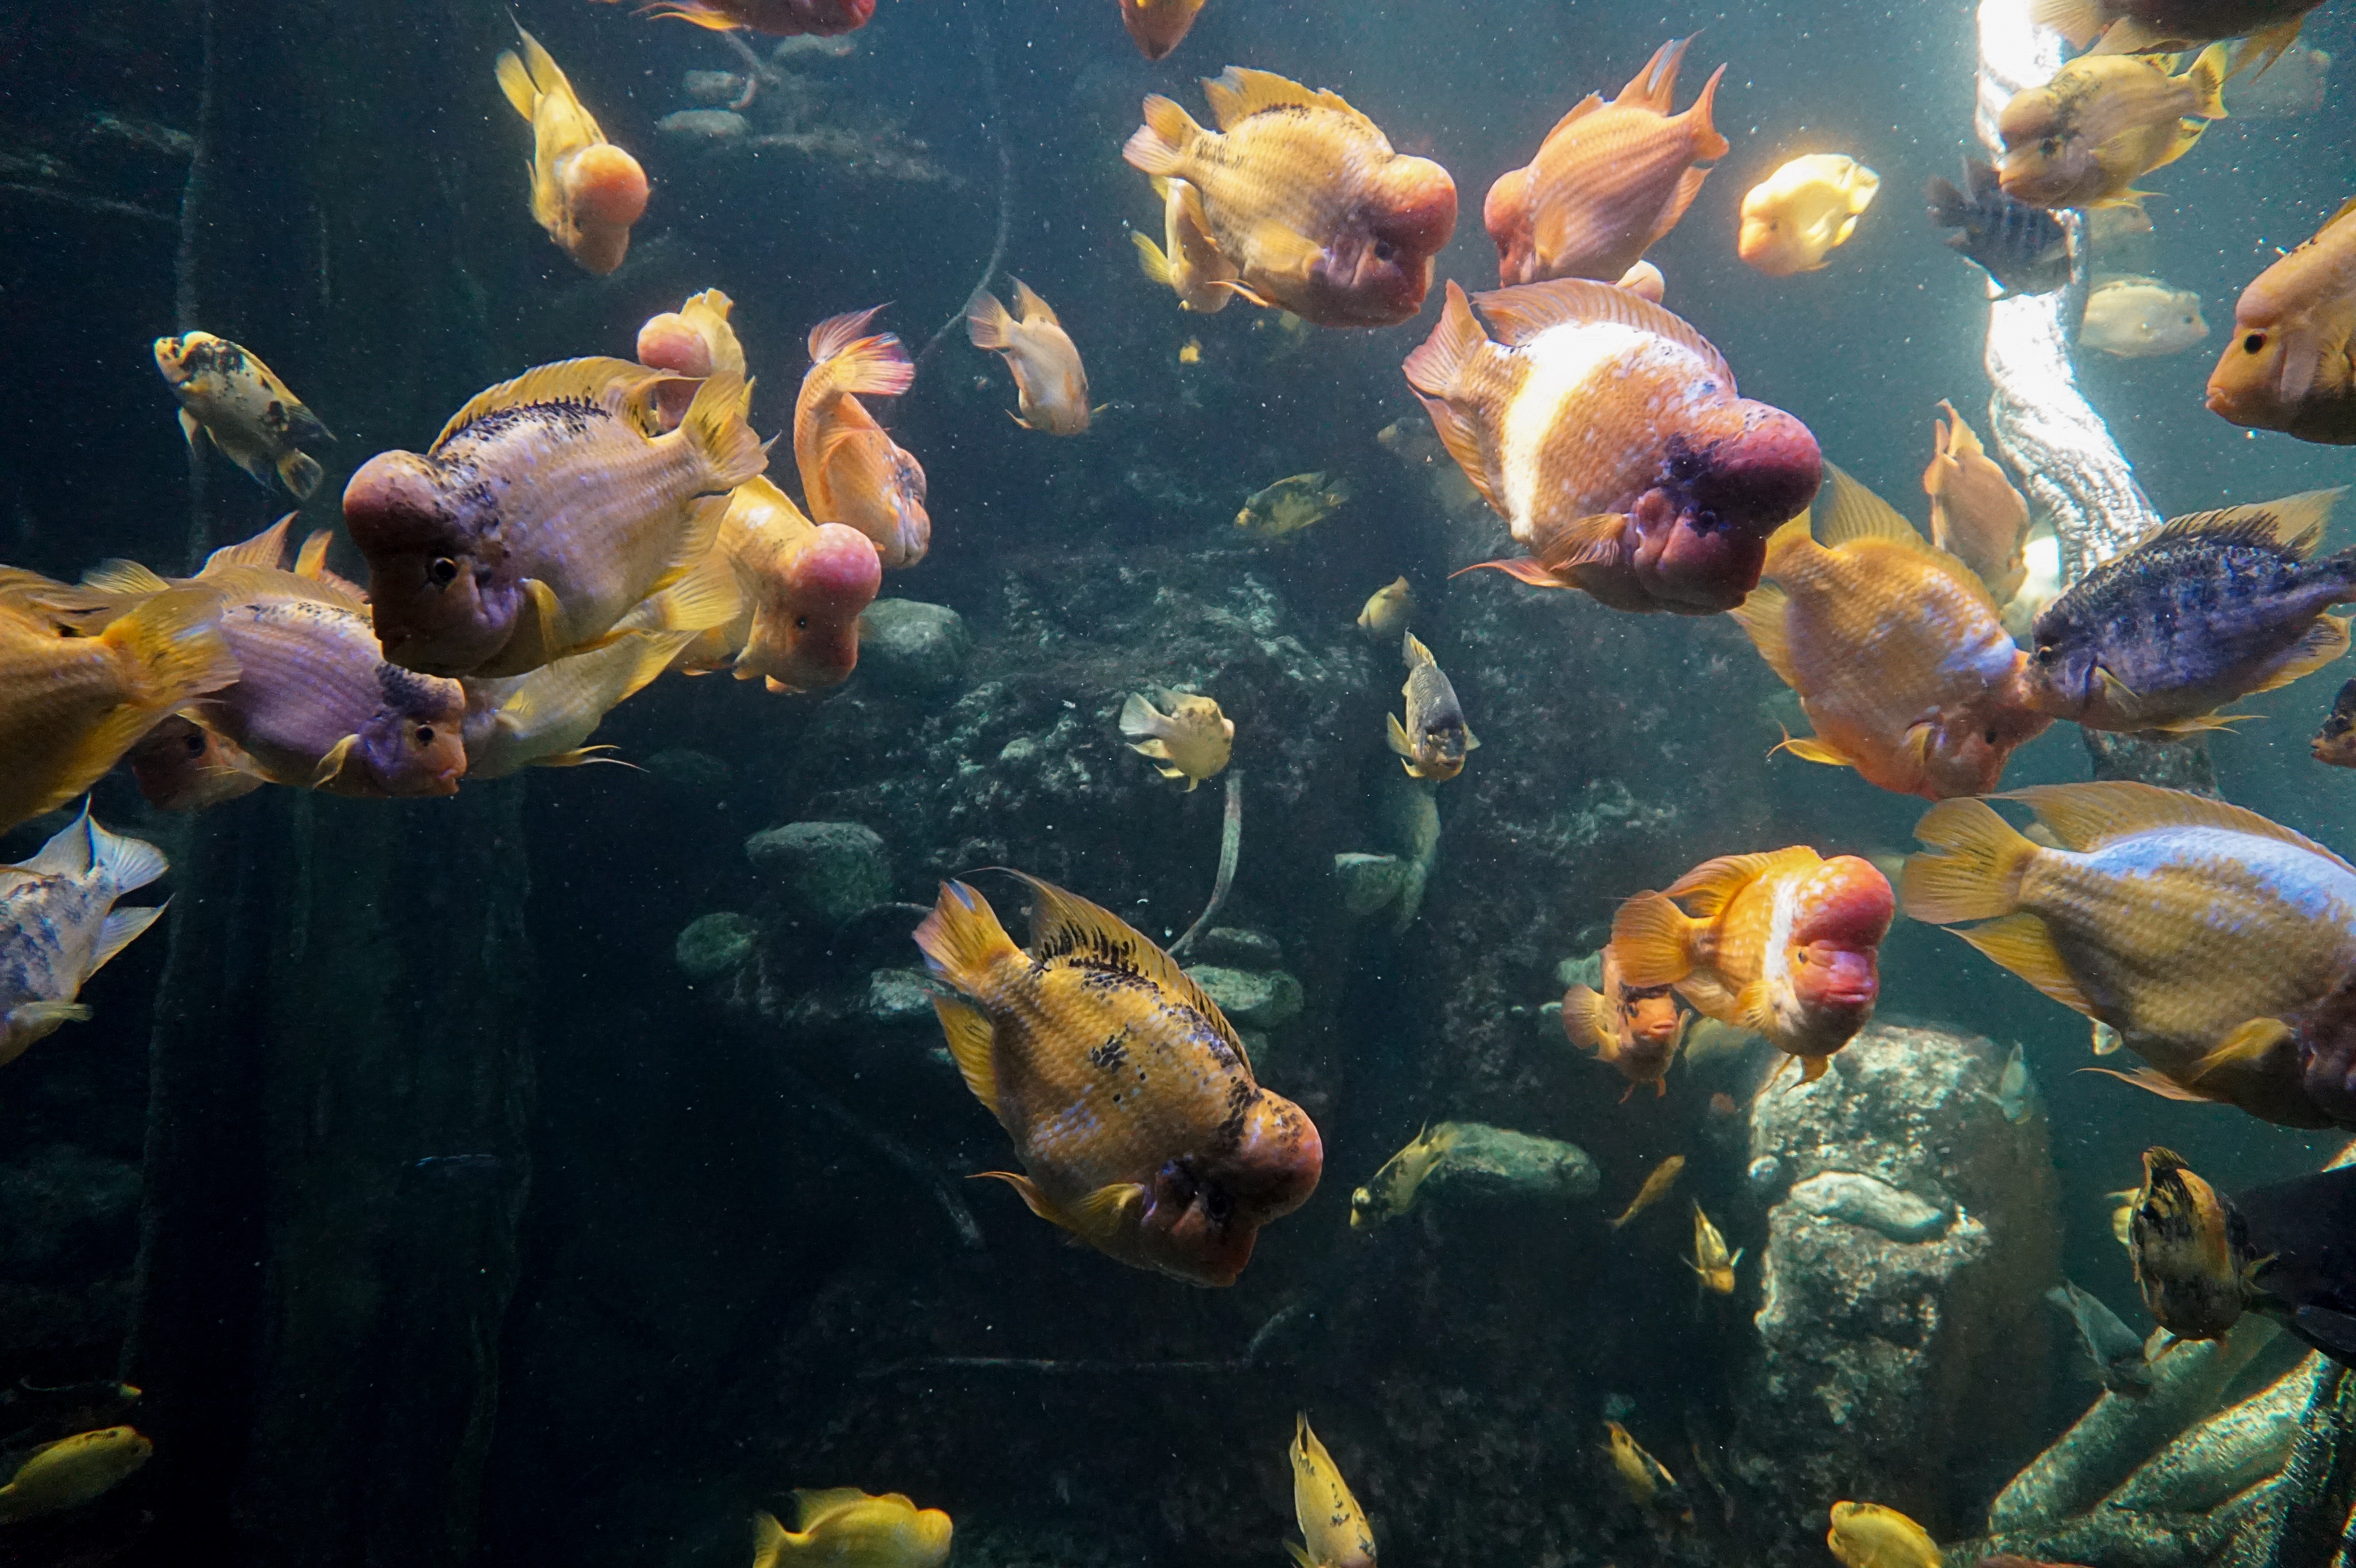
water, underwater, swim, biology, colorful, fish, coral reef, reef, aquarium, aquatic plants, underwater world, meeresbewohner, fish swarm, sea aquarium, marine biology